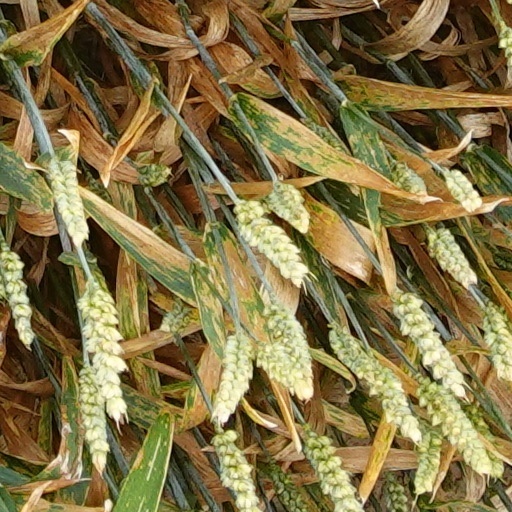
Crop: wheat